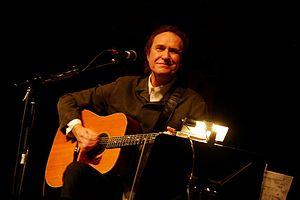
The Kinks est un groupe de rock britannique fondé en 1963 à Londres par les frères Ray et Dave Davies. Il est l'un des groupes majeurs de la British Invasion et reste considéré comme l'un des groupes les plus importants et influents des années 1960.